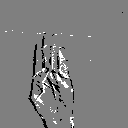
ASL letter: b